Majid Habibi

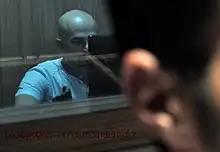
Majid Habibi, Dub director

Majid Habibi has also written a book about Voice acting in 2017 (solar calendar: 1396) in the name of Sedabazigar.